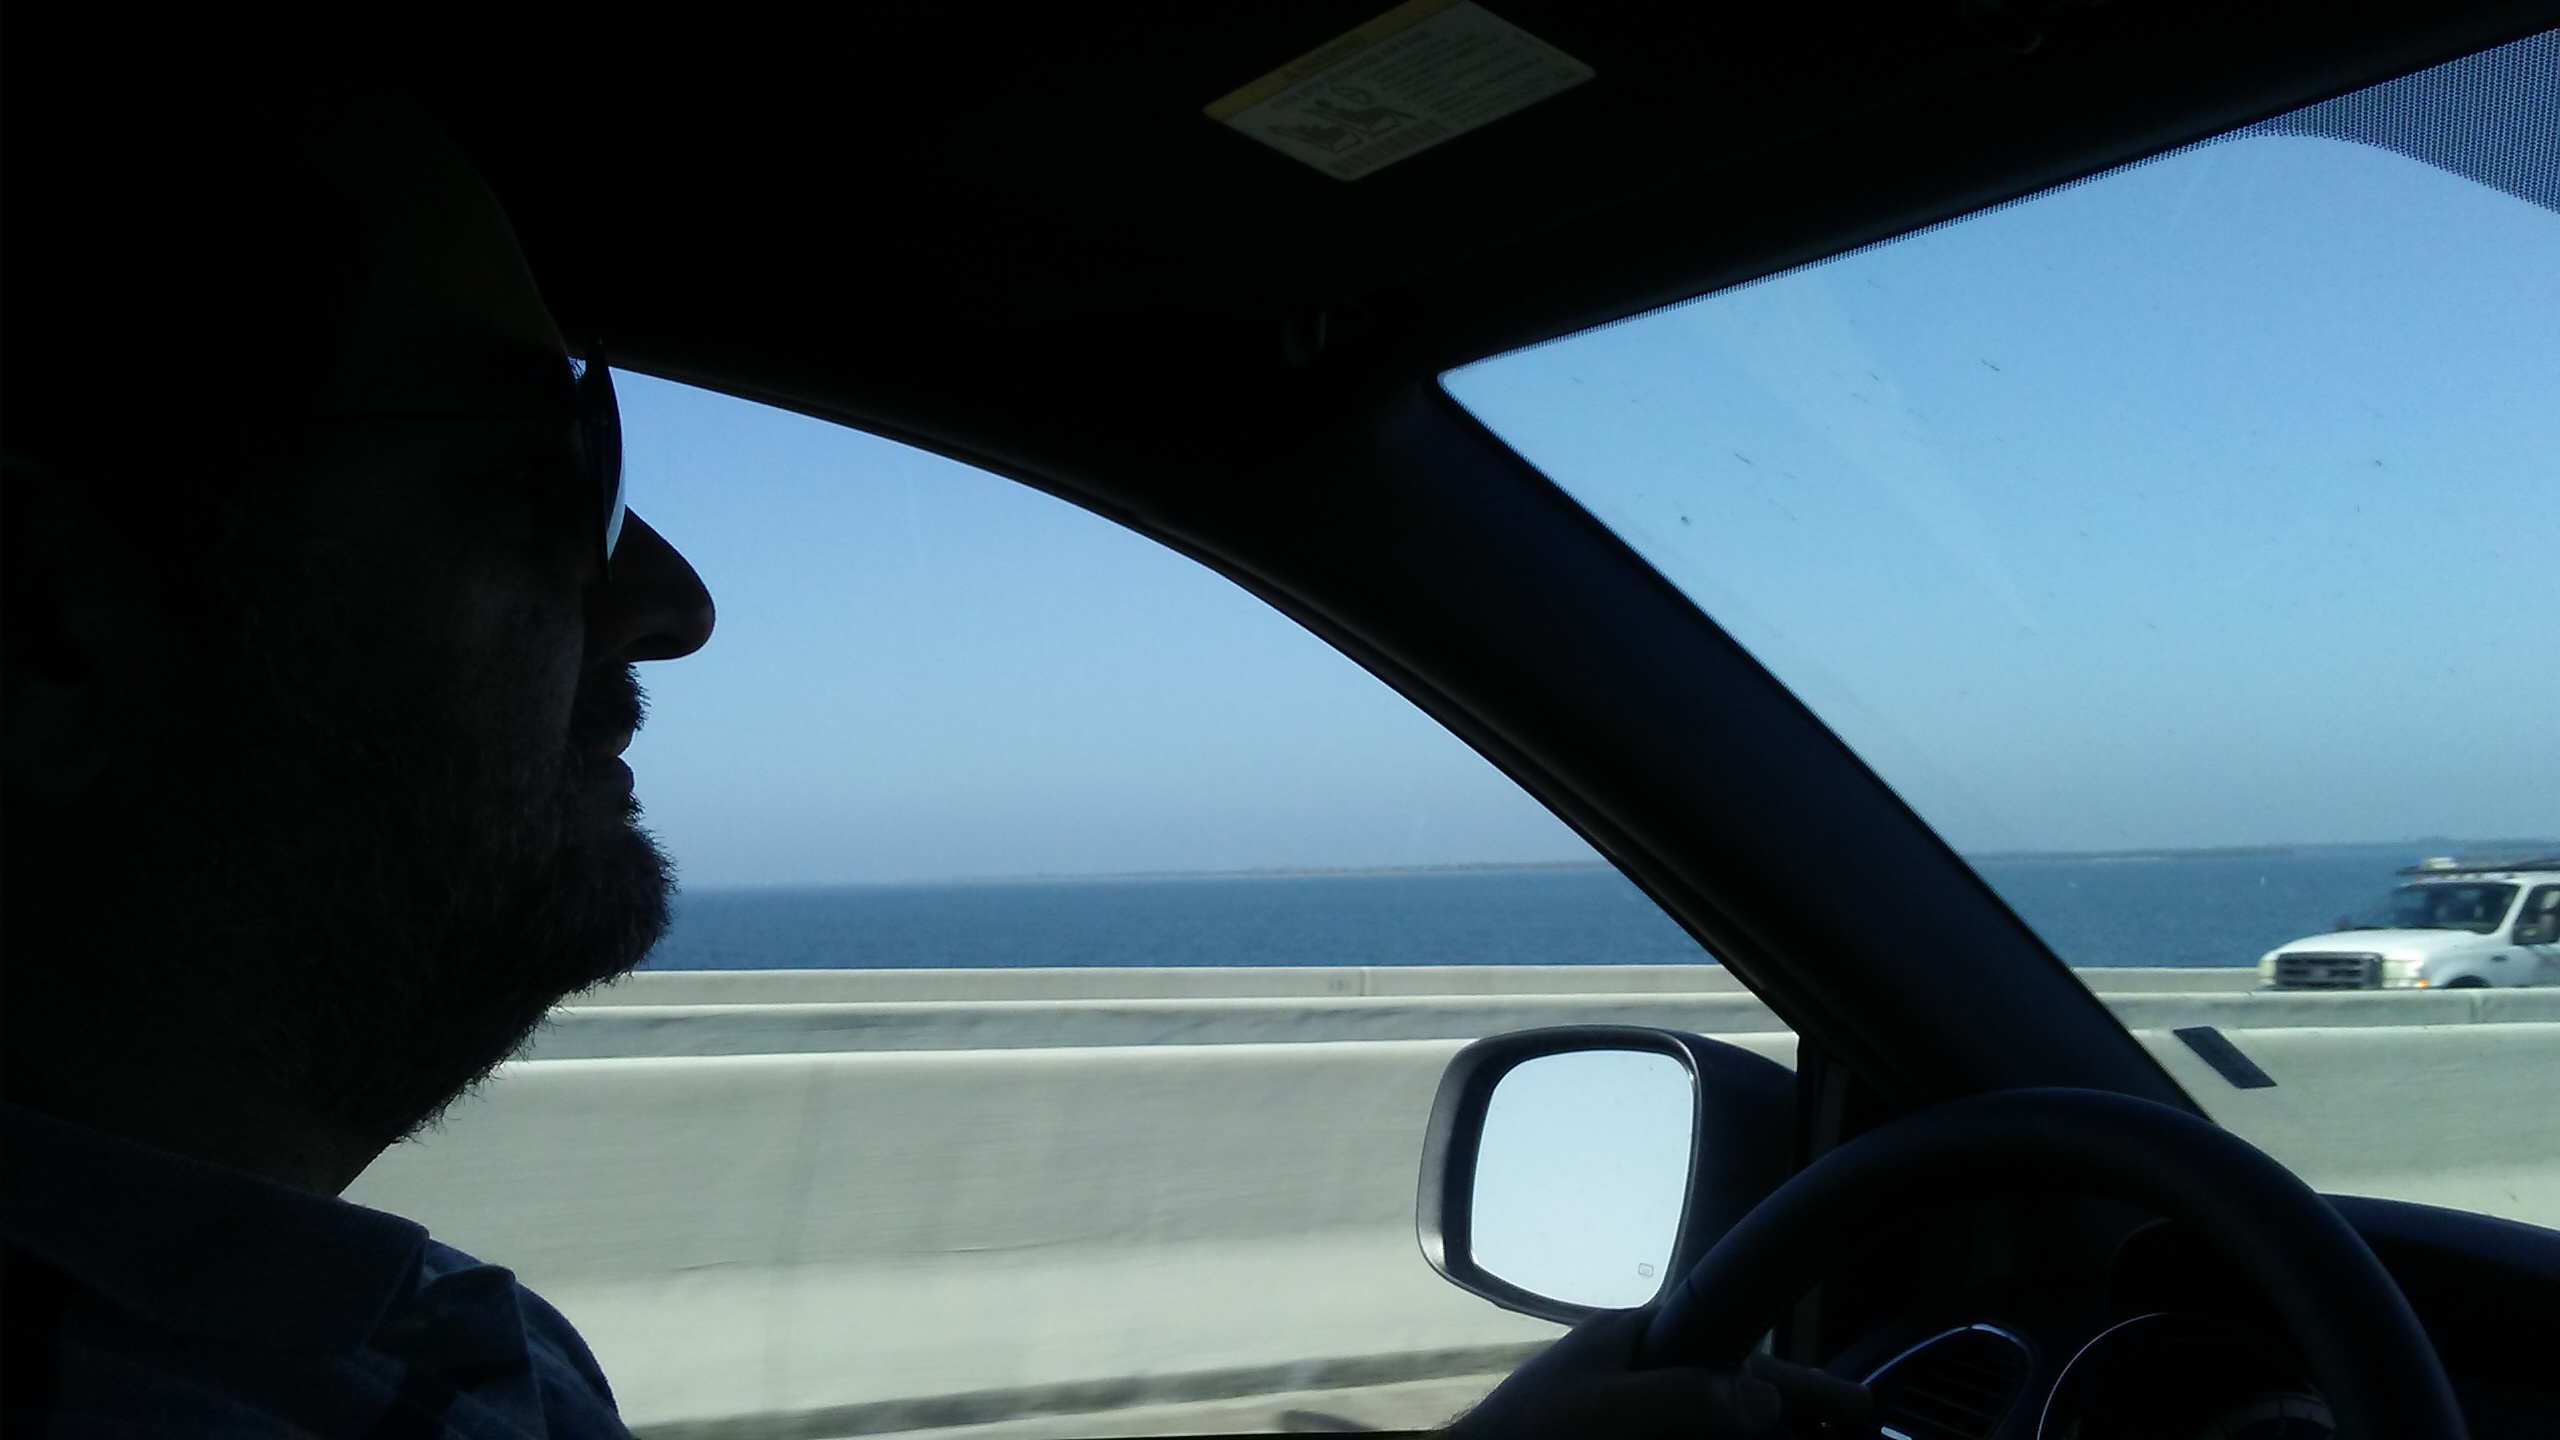
silhouette man, car, motor vehicle, reflection, vehicle, sky, mode of transport, vehicle door, automotive design, atmosphere of earth, driving, automotive mirror, rear view mirror, automotive exterior, family car, road trip, city car, windshield, wheel, window, executive car, glass, compact car, aviation, automotive window part, auto part, luxury vehicle